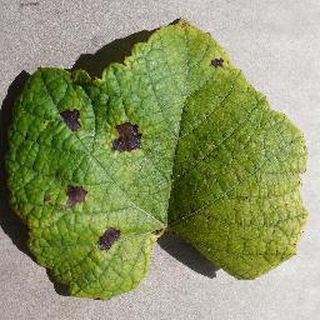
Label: grape_leaf_blight